Željko Komšić

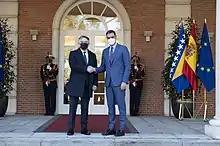
Komšić with Spanish Prime Minister Pedro Sánchez, 9 February 2022

On 17 January 2022, he met with Pope Francis in Vatican City. Following their meeting, Francis praised Komšić, saying that "he is a good person." On 9 February 2022, Komšić went to Madrid, where he held a bilateral meeting with Spanish Prime Minister Pedro Sánchez and also spoke with King Felipe VI.